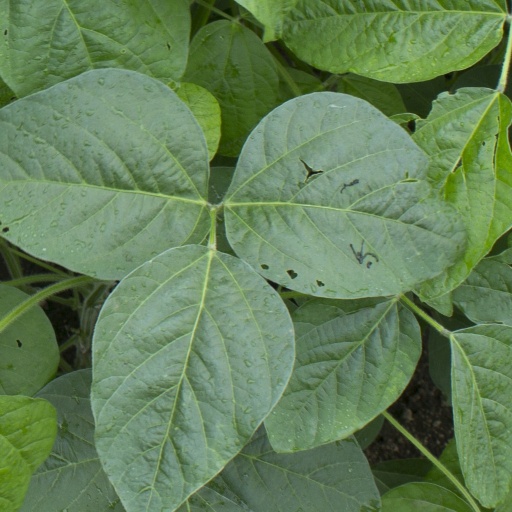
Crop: soybean